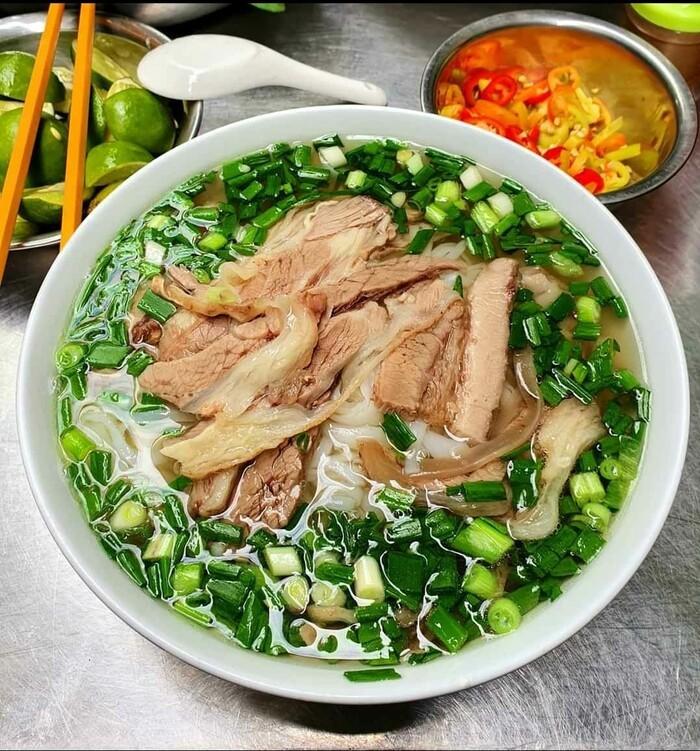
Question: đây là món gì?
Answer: phở